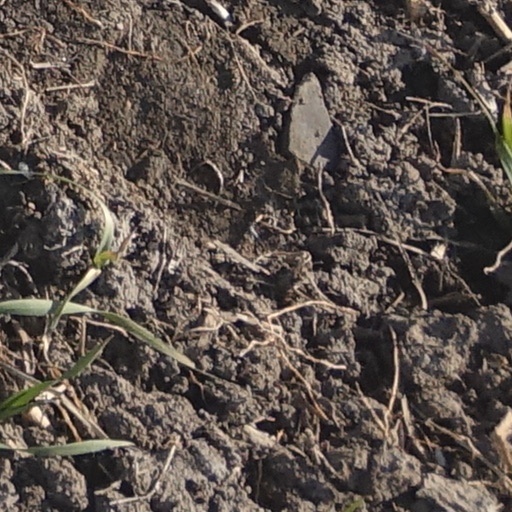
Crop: wheat